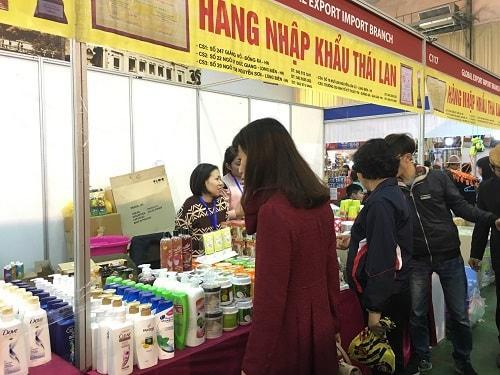
ba người đang cùng xuất hiện trước một quầy hàng